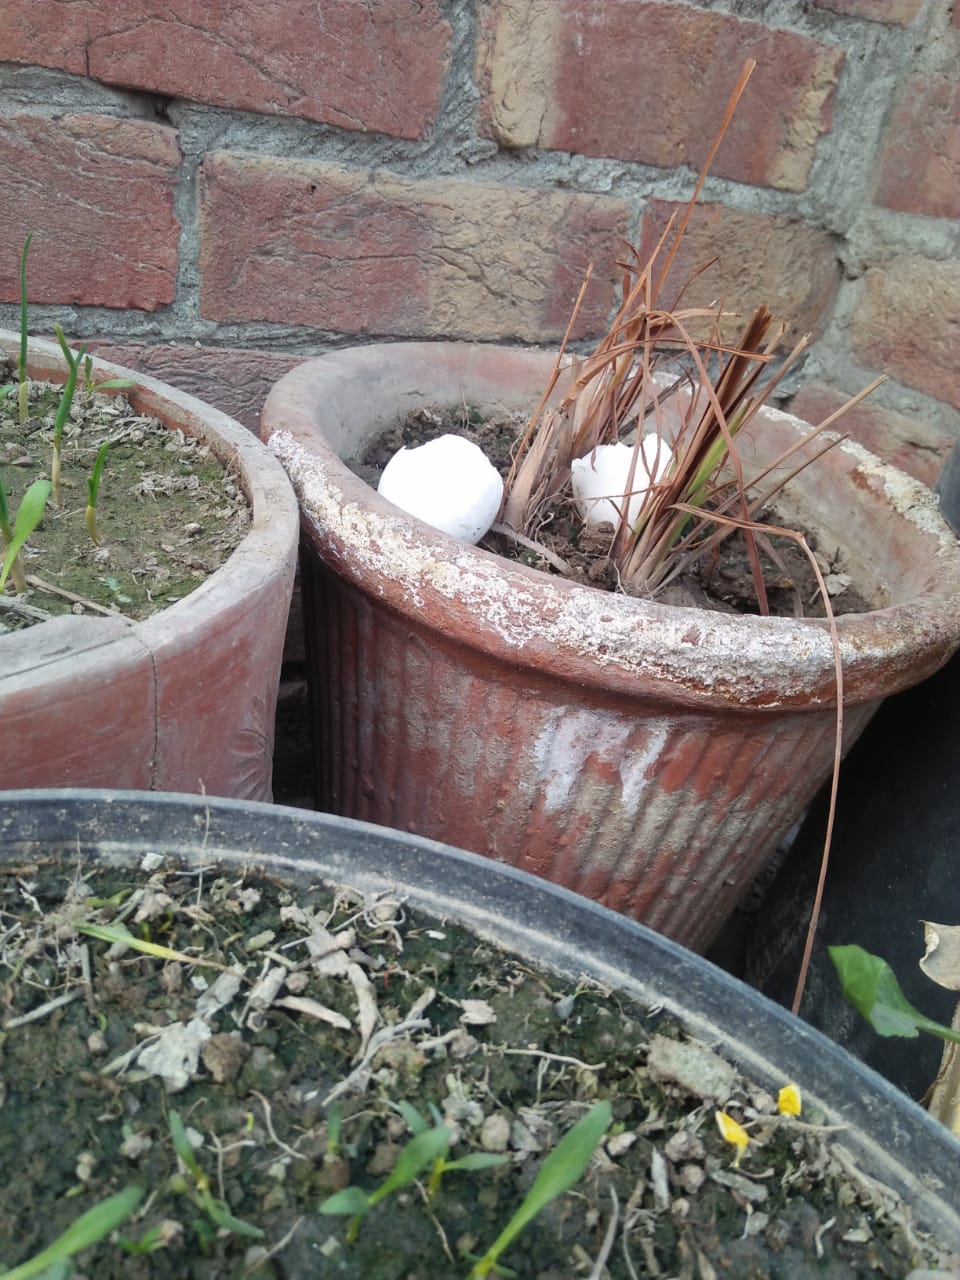
Label: eggshells